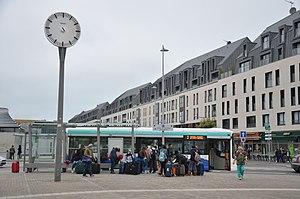
Heuliez GX 327 du réseau MAT en gare de Saint-Malo.
La gare de Saint-Malo est une gare ferroviaire française de la ligne de Rennes à Saint-Malo - Saint-Servan, desservant la ville de Saint-Malo, dans le département d'Ille-et-Vilaine, en région Bretagne. L'ancienne gare édifiée en 1864 est détruite et remplacée par une nouvelle en 2005, à l'occasion de l'électrification de la ligne pour l'arrivée du TGV Atlantique. Elle est implantée en un point central, proche des quartiers de Saint-Servan et Paramé. Le centre historique intra-muros est à une distance d'environ vingt minutes à pied.